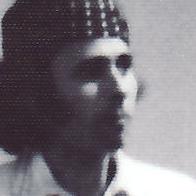
Age: 36